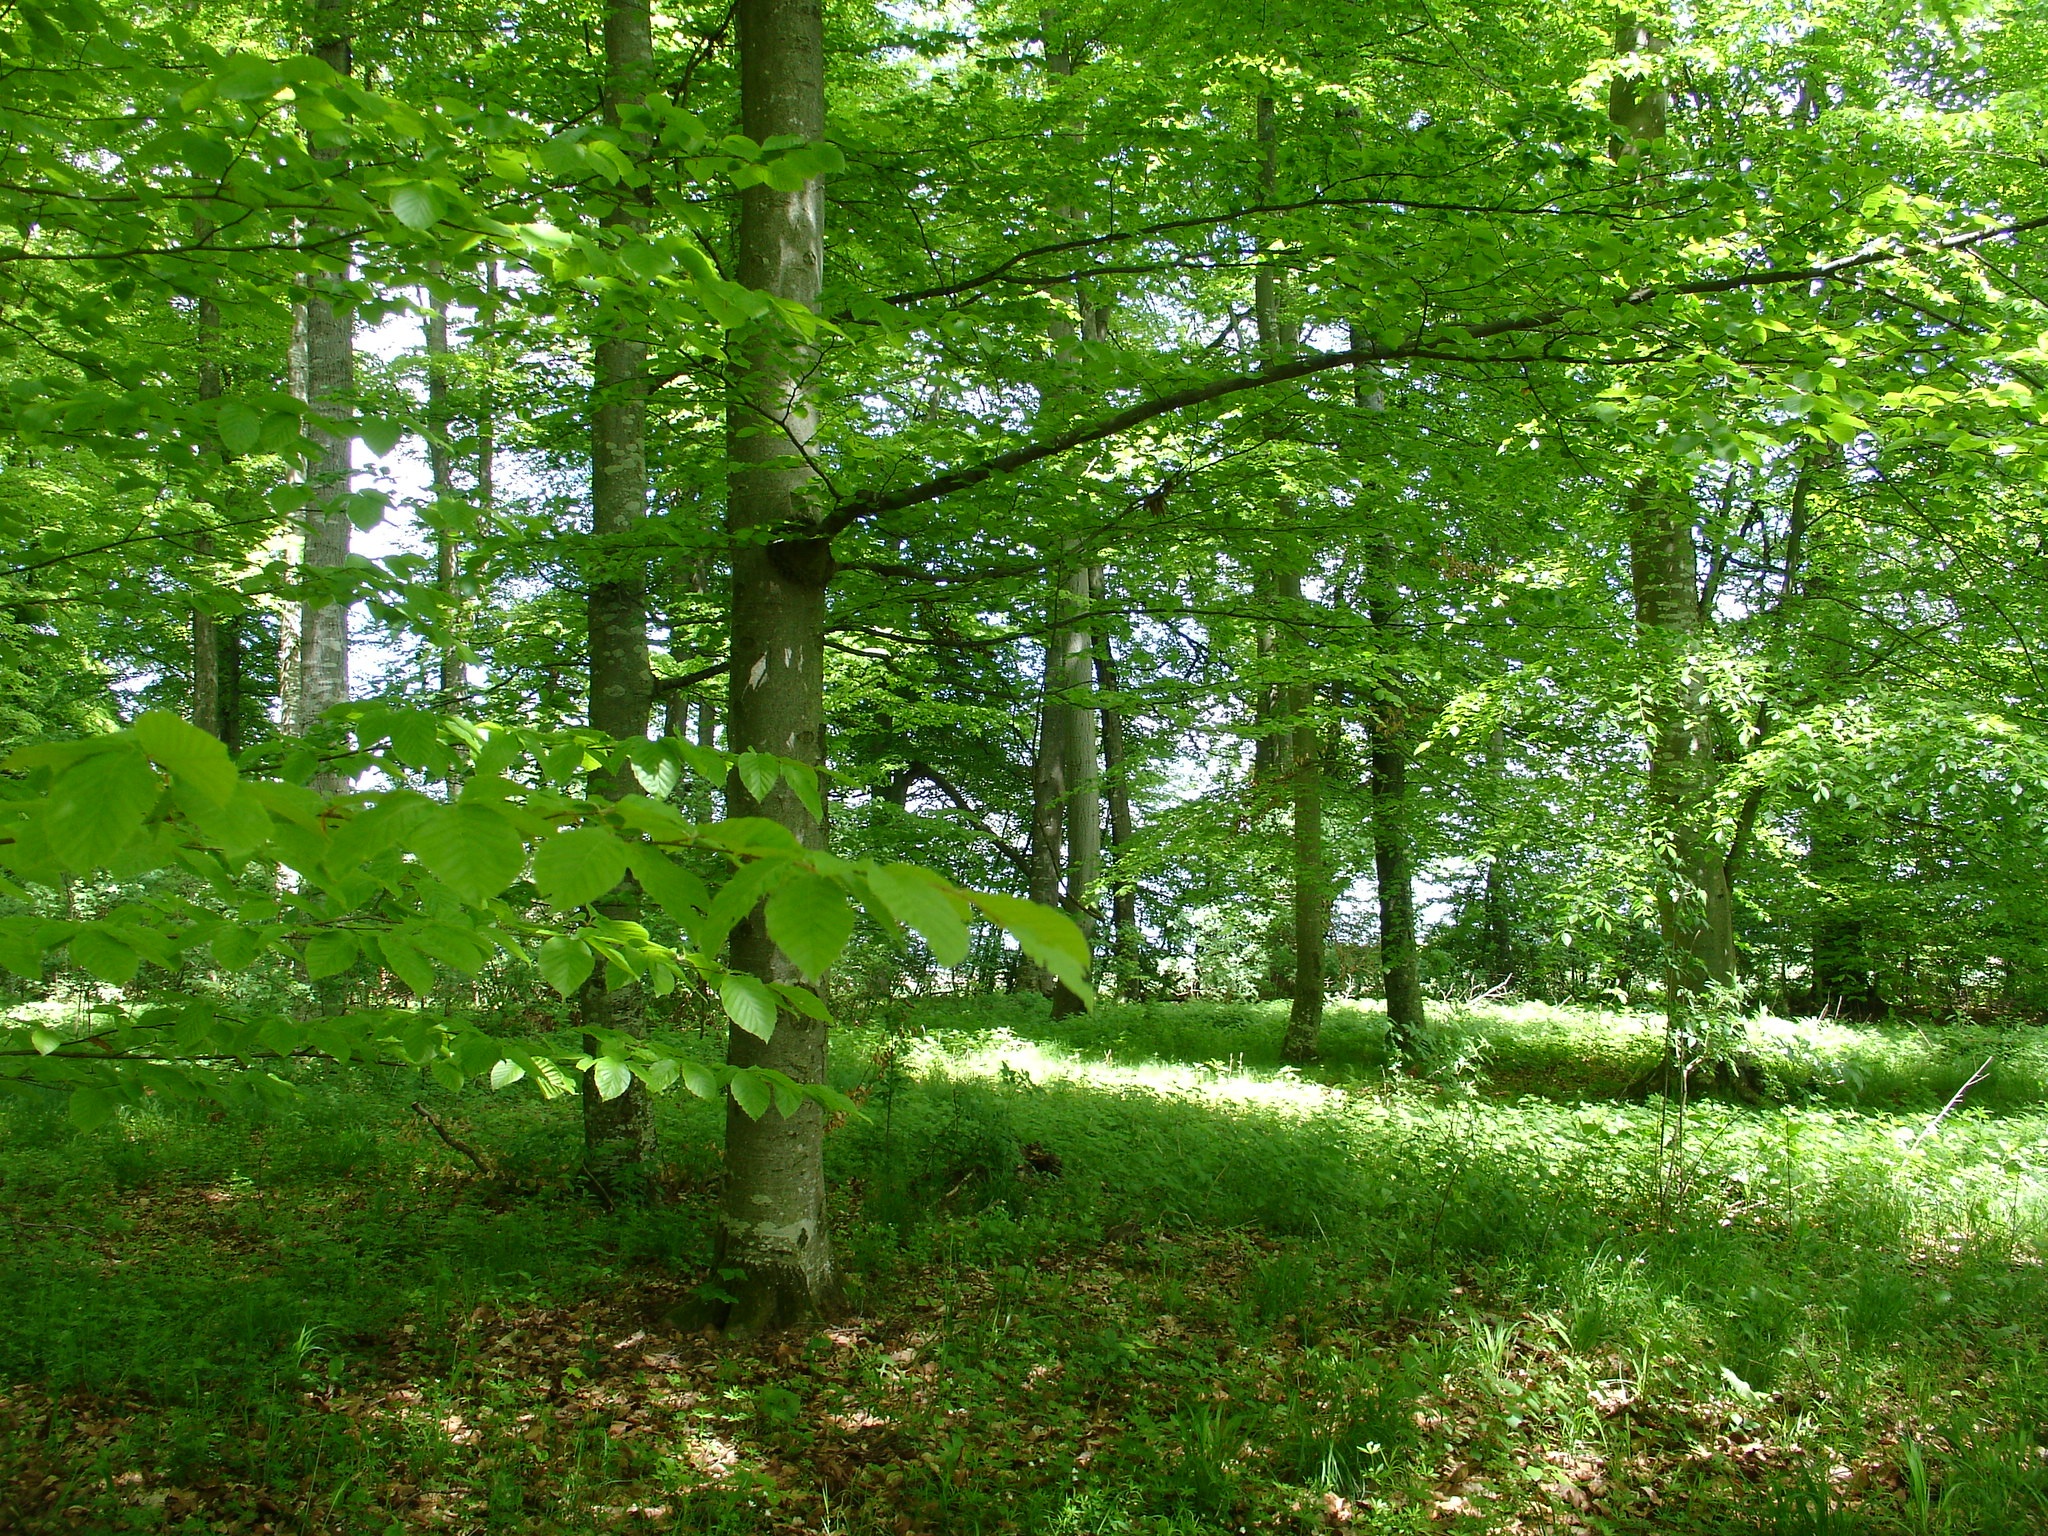
tree, nature, forest, plant, hiking, meadow, sunlight, leaf, flower, summer, walk, spring, green, relax, romantic, forestry, vegetation, shrub, forests, deciduous, plantation, grove, woodland, may, habitat, silent, ecosystem, glade, impression, sch nbuch, nature park, flowering plant, deris, beech wood, biome, old growth forest, natural environment, woody plant, temperate broadleaf and mixed forest, temperate coniferous forest, land plant, book hain